Victory Liner

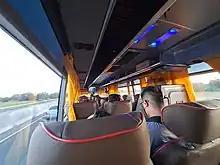
Interior of a first class bus in 2023

On October 13, 2023, during the 78th anniversary event of Victory Liner, the bus company launched its Royal Class sleeper bus for its Baguio, Tabuk, and Tuguegarao services. The new buses were manufactured by Volvo, with Thaco assmebling the structural body. The videos of the sleeper buses went viral on social media, causing some Royal Class trips to be sold out due to popular demand. Passenger services of the Royal Class sleeper buses begun on October 23. As part of the anniversary, Victory Liner also restored its "Jardinera" vintage bus. The type, which was the very first bus that plied the Manila–Olongapo route in 1945, embarked on a "Nostalgia Ride" tour around several tourist spots in Baguio.